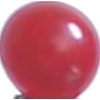
Label: redcurrant